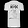
Label: T - shirt / top